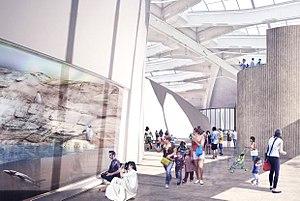
© Espace pour la vie
L'Espace pour la vie est un complexe muséal situé dans le quartier olympique de Montréal au Québec, Canada. Il regroupe les quatre musées en sciences naturelles : le Biodôme, l'Insectarium, le Jardin botanique et le Planétarium. L’Espace pour la vie est le plus important complexe muséal en sciences naturelles du Canada et a pour ambition de devenir “la première place mondiale dédiée à l’humain et à la nature”.